Emma Thompson

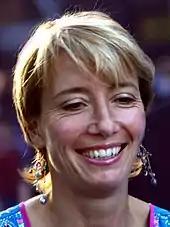
Thompson at the premiere of "Nanny McPhee" in 2005

Thompson's Academy success continued with "Sense and Sensibility" (1995), generally considered to be the most popular and authentic of the numerous film adaptations of Jane Austen's novels made in the 1990s. Thompson—a lifelong lover of Austen's work—was hired to write the film based on the period sketches in her series "Thompson". She spent five years developing the screenplay, and took the role of the sister Elinor Dashwood despite, aged 35, being 16 years older than the literary character. Directed by Ang Lee and co-starring Kate Winslet, "Sense and Sensibility" received widespread critical acclaim and ranks among the highest-grossing films of Thompson's career. Shelly Frome remarked that she displayed a "great affinity for Jane Austen's style and wit", and Graham Fuller of "Sight and Sound" saw her as the film's auteur. Thompson received a third nomination for Best Actress and won the award for Best Adapted Screenplay, making her the only person in history to win an Oscar for both acting and screenwriting. She also earned a second BAFTA Award for Best Actress and a Golden Globe Award for Best Screenplay.